Great Kills Park

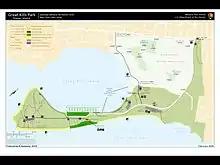
NPS map of the Park, displaying the closed area in white

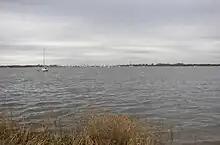
Great Kills Harbor view

The park's 15 million cubic yards of 1940s-era landfill included sanitary and medical waste. In 2005, radioactive radium (Ra, once used in cancer treatments) was found in the sand at a depth of about 1–1.5 feet (30–40 cm). Directly at the sources, investigators measured gamma radiation about 200 times higher than the natural background level. Approximately half of the park has been closed to the public since 2009, and in 2021 the National Park Service was working to complete a comprehensive "Remedial Investigation Report" for its long-term decontamination project.